Lansdowne Park redevelopment

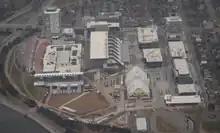
By 2017, the redevelopment had been completed

On April 22, 2009, City Council voted to go ahead and work with the Lansdowne group instead of the Kanata group. City Council voted to enter into sole-source negotiations with the Lansdowne Live group by a vote of 14–9. Council imposed conditions on the negotiations, including preserving the farmer's market, turning a substantial portion of the site into greenspace and public use areas, no big-box stores and city approval for any buildings.